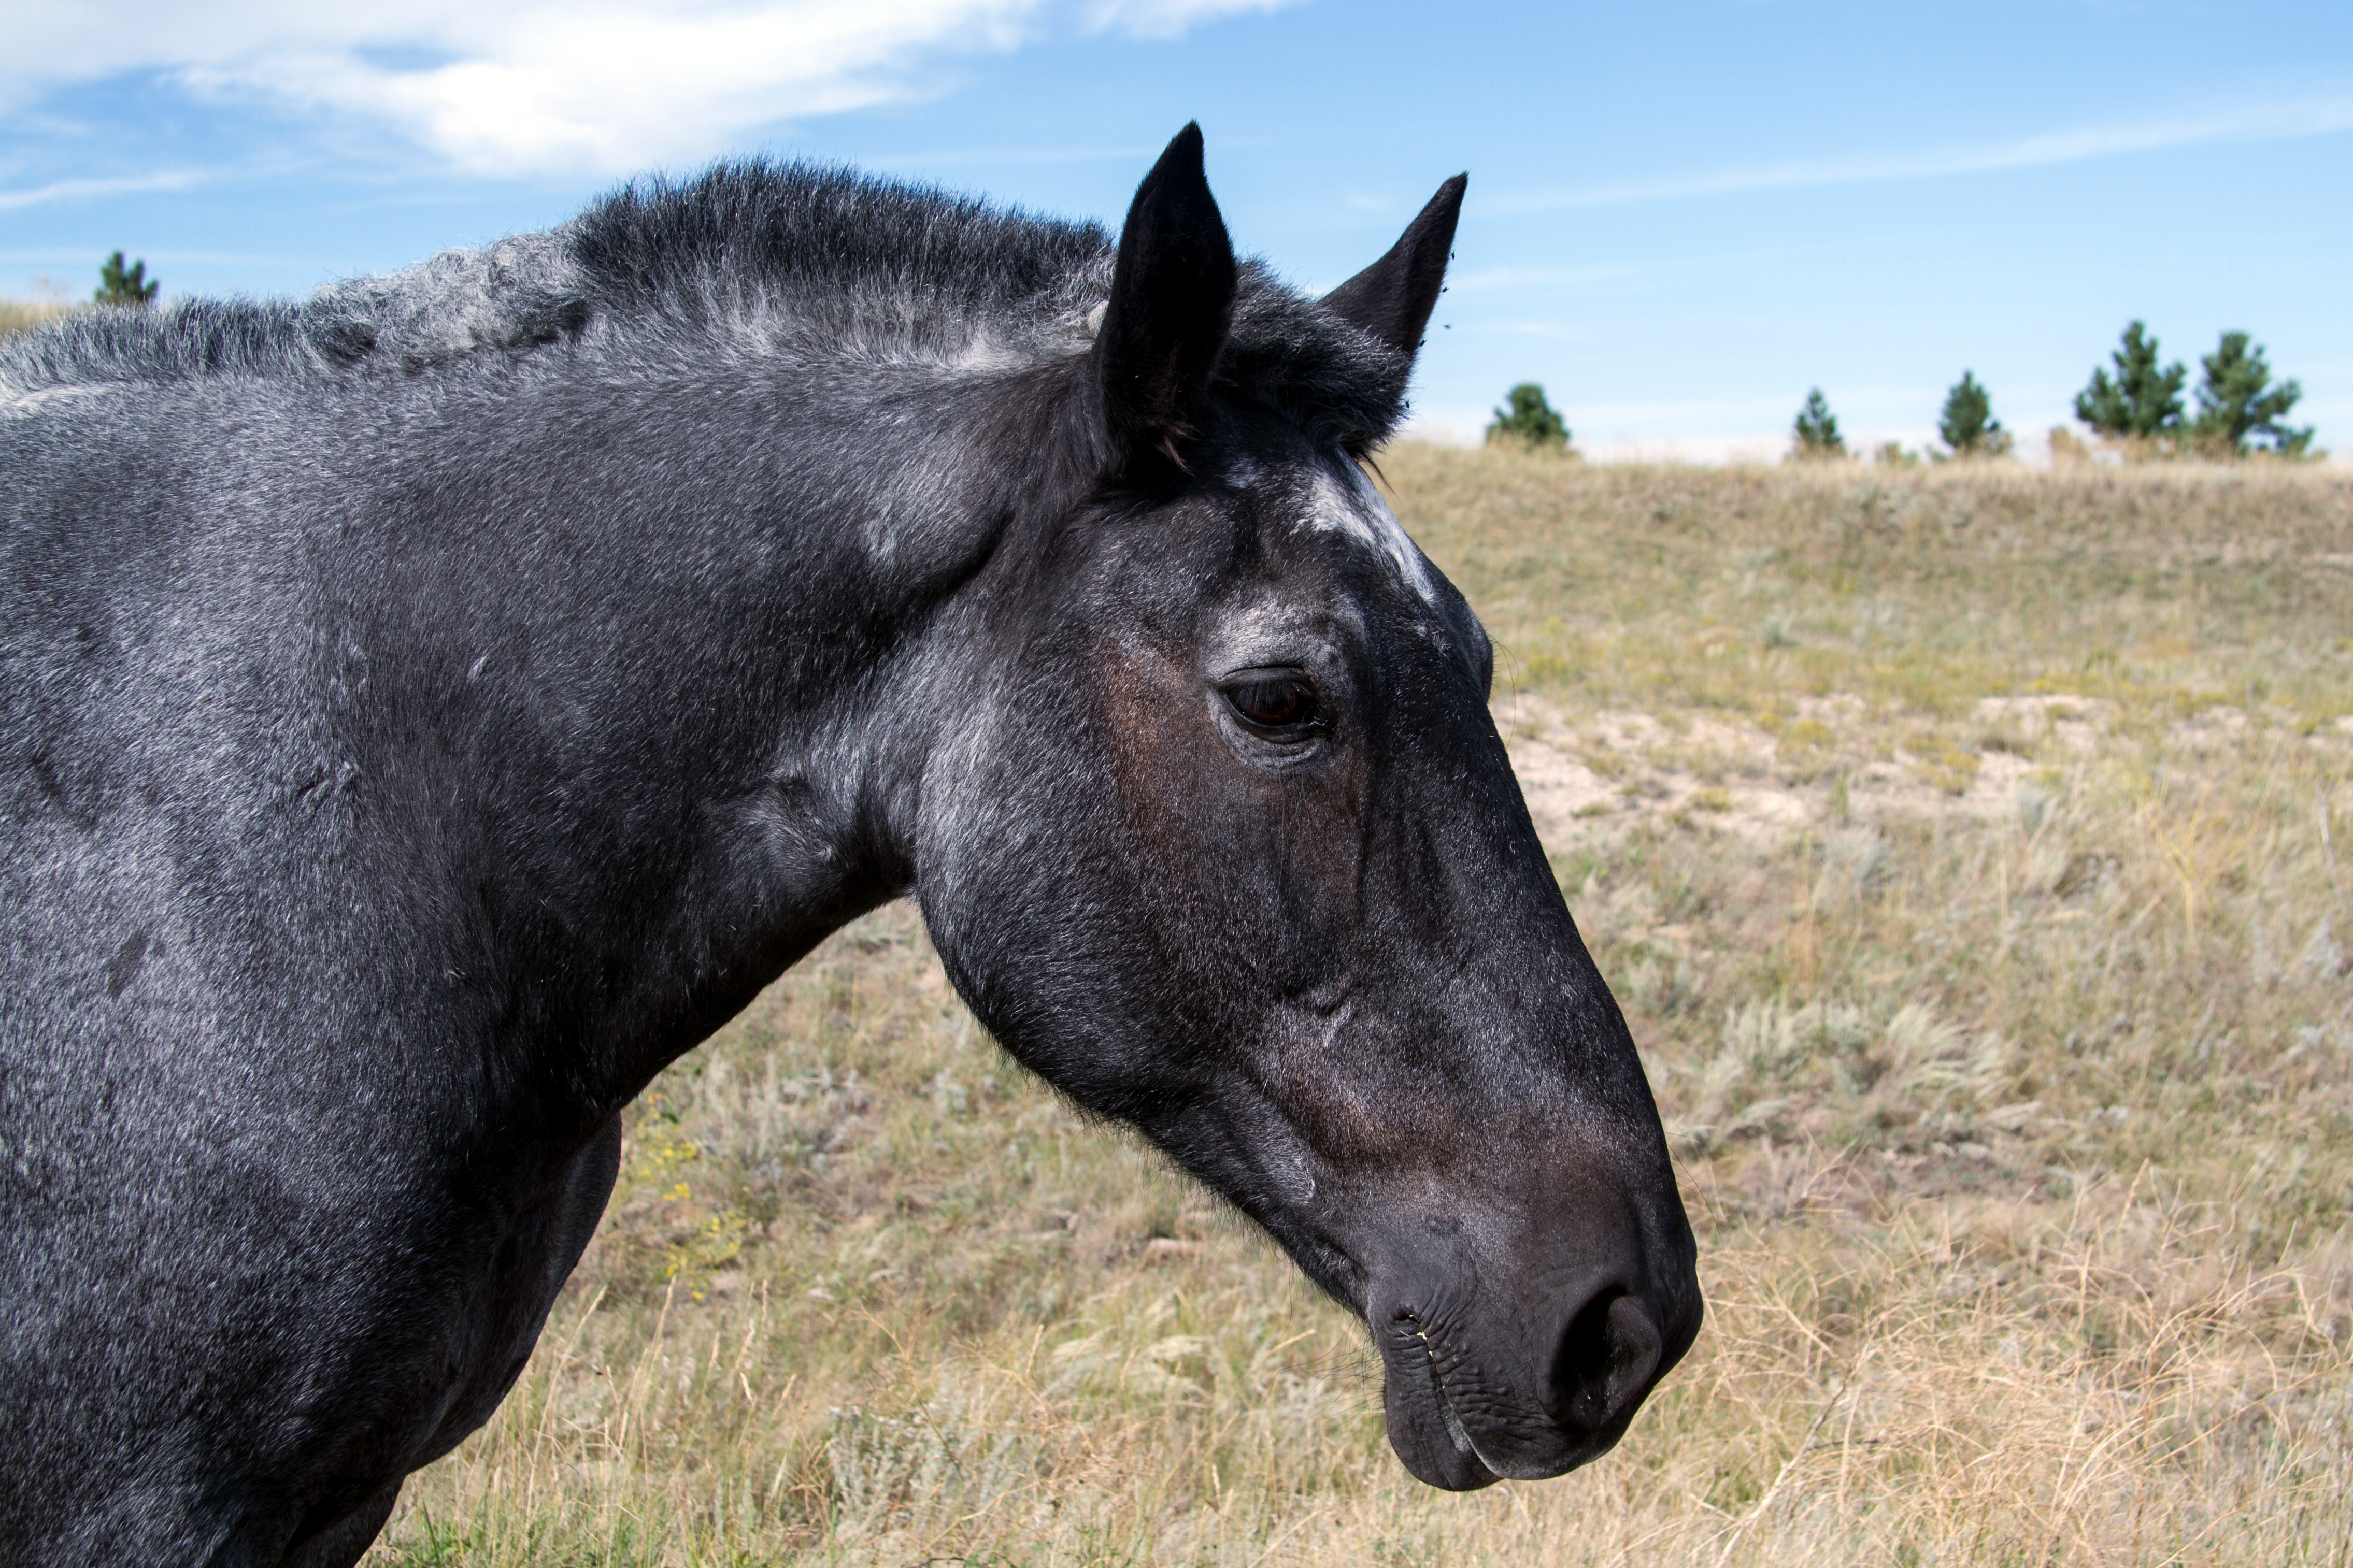
pasture, grazing, horse, mammal, stallion, mane, fauna, horses, vertebrate, mare, mustangs, foal, wild horses, colt, wild mustangs, american wild horses, freilebend, pack animal, horse like mammal, mustang horse